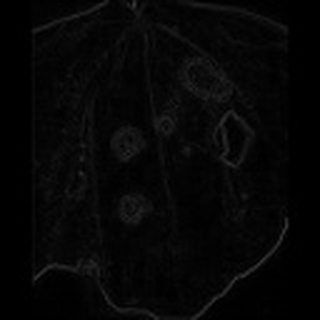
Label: cotton_target_spot